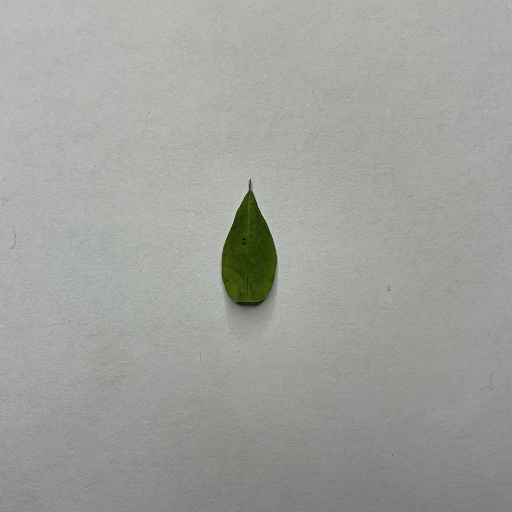
Species: Sojina
Leaf condition: Bacterial Spot